.600 Nitro Express

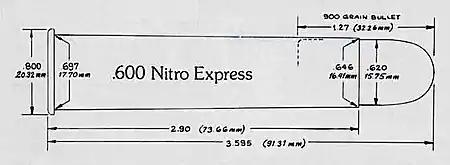

The .600 Nitro Express was developed by London gunmakers W. J. Jeffery & Co. Sources vary about the date of its introduction, although it would seem in 1900 the first .600 Nitro Express rifle was produced by W. J. Jeffery & Co., a double barrelled hammer rifle. Jefferys produced around seventy rifles in .600 Nitro Express in four actions, double barrelled hammer break-open, single barrelled break-open, falling block and double barrelled break-open with and without ejectors.